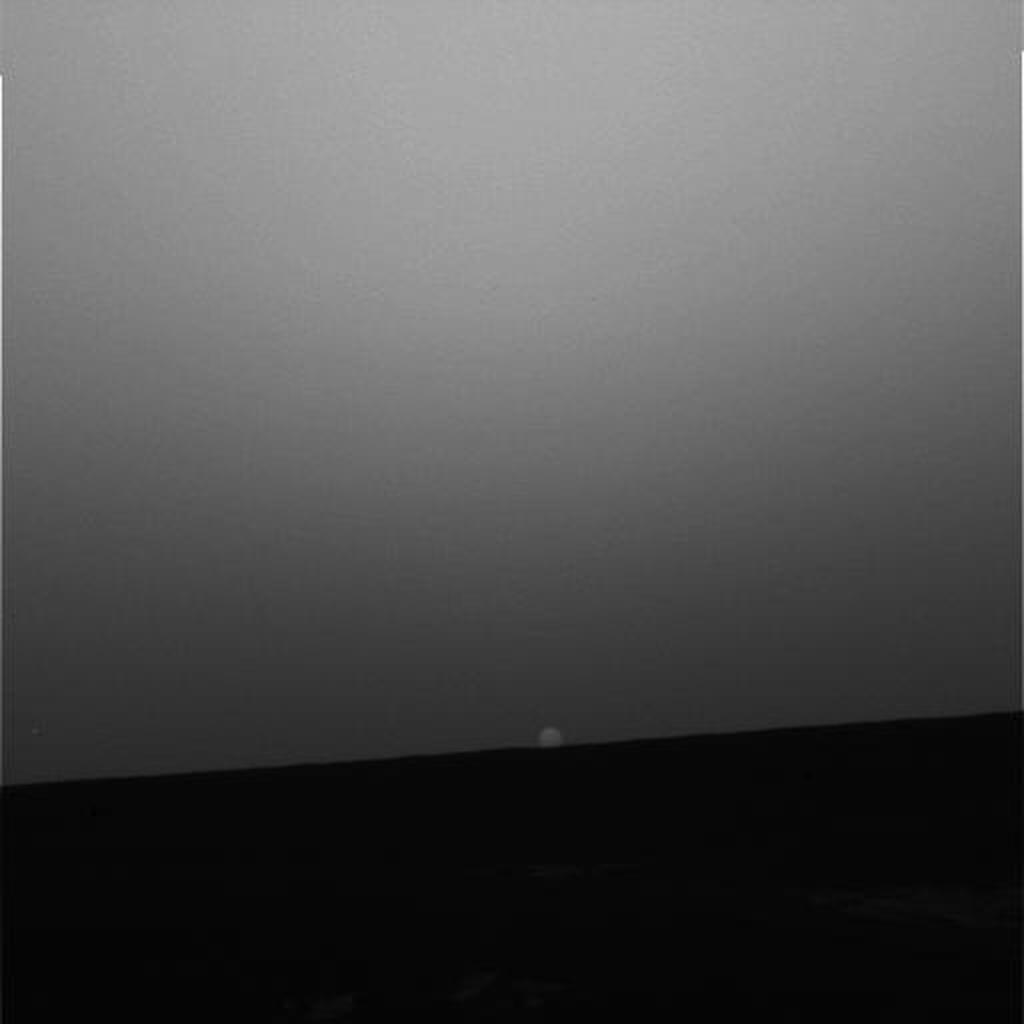
Surface features visible: Astronomy, Sky